Sergey Mozgov

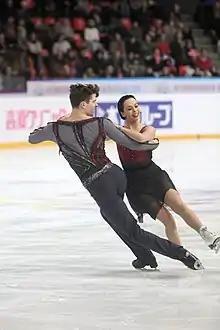
Betina Popova and Sergey Mozgov at 2018 Internationaux de France

Sergey Alexandrovich Mozgov (born 10 March 1995) is a Russian retired competitive ice dancer. With former partner Betina Popova, he is the 2017 CS Warsaw Cup champion. With former partner Anna Yanovskaya, he was the 2015 World Junior champion, two-time (2013, 2014) JGP Final champion, the 2012 Youth Olympics champion, the 2014 World Junior silver medalist, and the 2015 Russian junior national champion.